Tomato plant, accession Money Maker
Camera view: tilt-top (135 deg); turntable rotation: 300 degrees
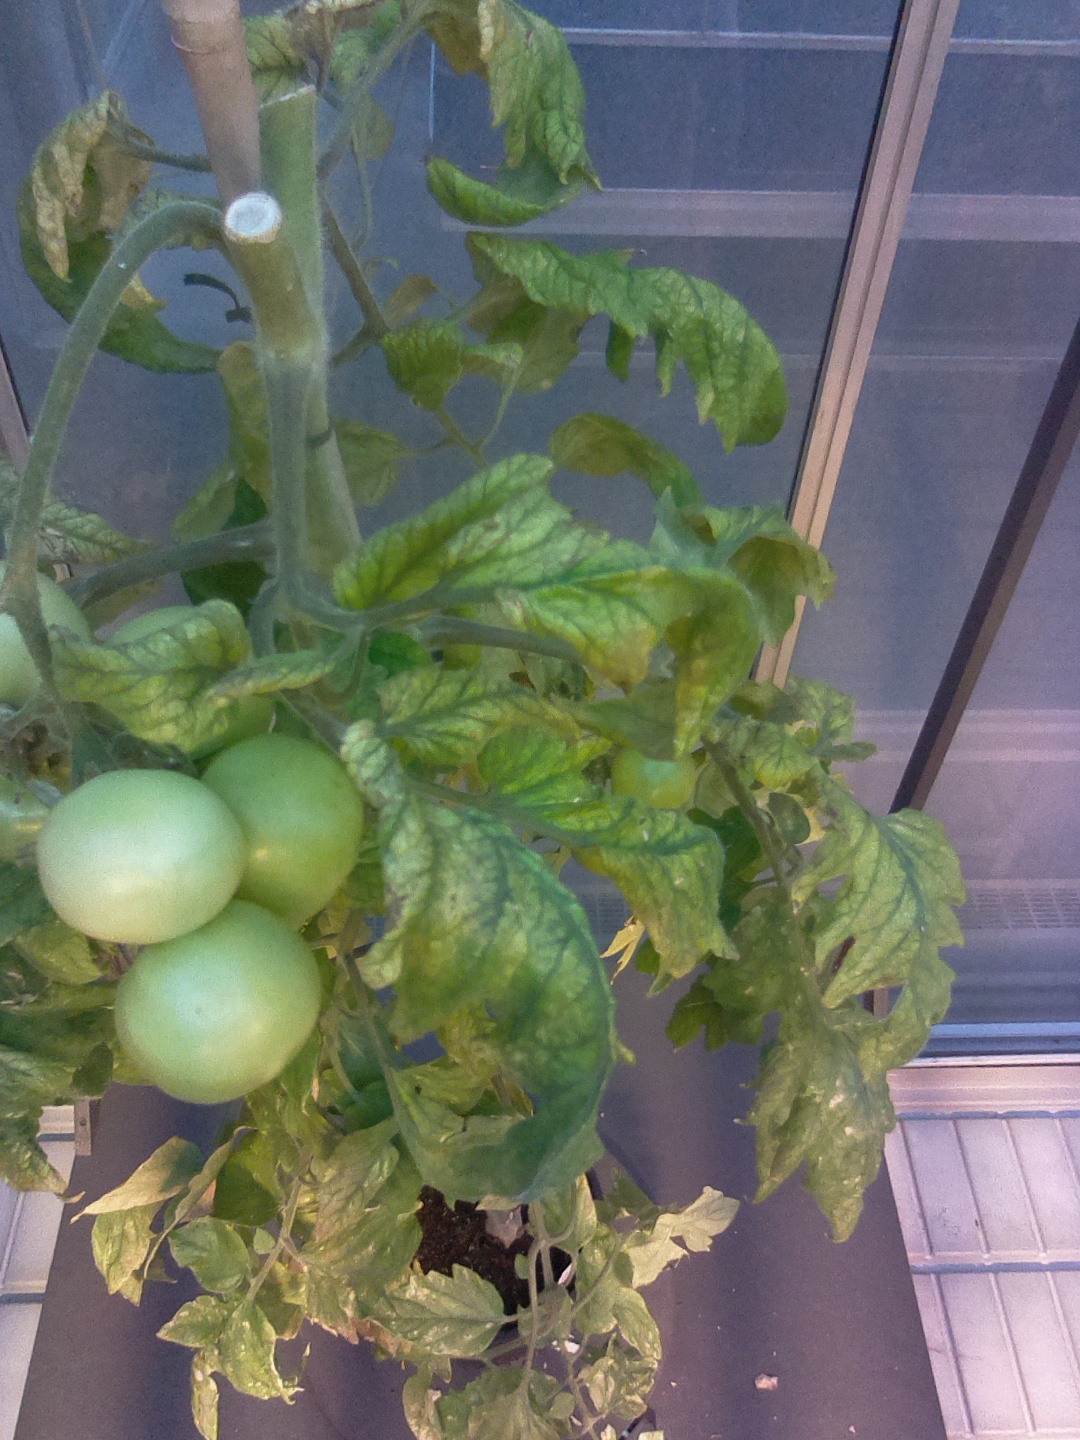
BBCH growth stage 79: 90% -100% of final fruit size